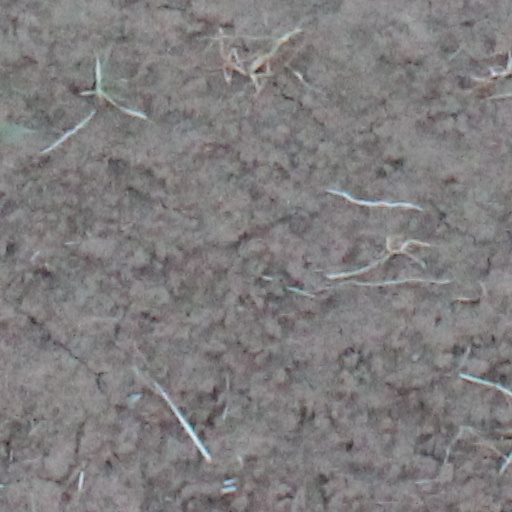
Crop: wheat